Owen Gingerich

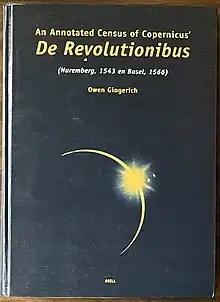
Gingerich's Census

In 1959, in chapter II of "The Sleepwalkers", titled "The System of Copernicus", Arthur Koestler wrote that: "The book that nobody read – the "Revolutions of the Heavenly Spheres" – was and is an all-time worst-seller." After reading in the Royal Observatory in Edinburgh a thoroughly annotated copy previously owned by Erasmus Reinhold, a prominent sixteenth-century German astronomer who worked in University of Wittenberg shortly after Copernicus' death, Gingerich was inspired to check Koestler's claim and to research who had owned and studied the book's first two editions, published in 1543 and 1566 in Nuremberg and Basel respectively. He discovered, from marginal annotations, that the book was widely read after all. Gingerich also documented where and how the book was censored.